Wi-Fi Protected Setup

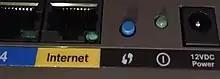
The WPS push button (center, blue) on a wireless router showing the symbol defined by the Wi-Fi Alliance for this function.

Wi-Fi Protected Setup (WPS), referred to as Wi-Fi Simple Configuration in the specification, and branded as WPS, is a standard designed to ease the setup of Wi-Fi networks in home and small office environments.